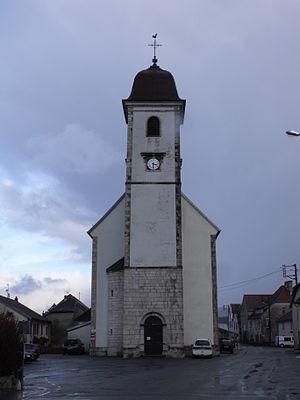
Eglise de Blamont, Doubs, France